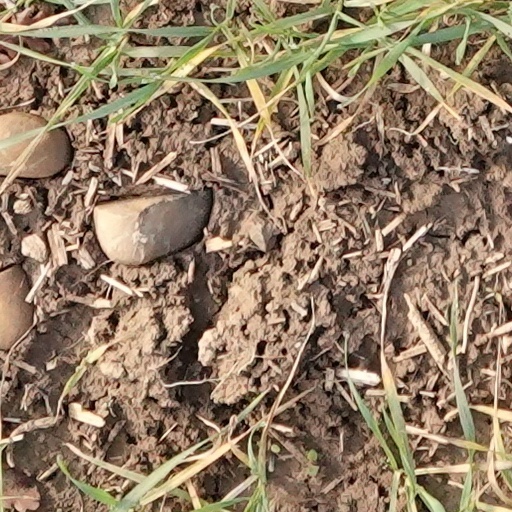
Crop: wheat